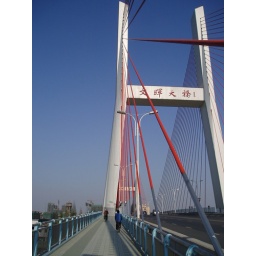
A bridge over railways tracks fills a rare blue sky in Hangzhou, Zhejiang province